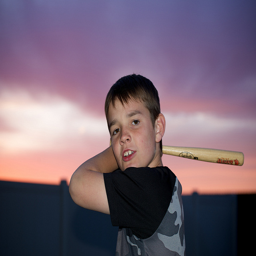
A young boy with a baseball bat posing in front of a sunset.
A boy holding a bat with a pink sunset behind.
A young boy holding a wooden baseball bat in  his hands.
a young boy holding a baseball bat next to his head
A boy posing in a stance with a small wooden baseball bat.